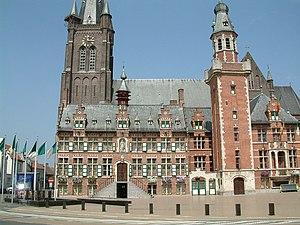
Cette page regroupe l'ensemble des monuments classés de la ville d'Eeklo.